History of Indian Singaporeans

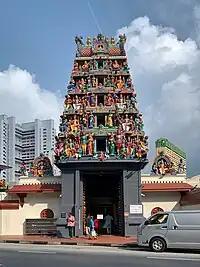
Founded in 1827, Sri Mariamman Temple is Singapore's oldest Hindu temple.

Tamil traders pioneered the settlement of Serangoon in early 19th century. Indian contact was rekindled from 1819 to World War II, when both India and Singapore were under British colonial rule. They also came to Singapore partly because of the unrest and instability the Indians experienced in their homeland which caused them to come to Singapore to seek peace. There were wars and famines going on at that time. By 1824, Singapore's first census counted 756 Indian residents, or about 7% of the total population.